Julia Kissina

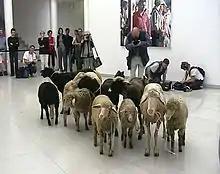

Kissina is also a visual artist who made conceptual photography in the 1990s. In 2000, she herded an actual flock of sheep into the Museum of Modern Art in Frankfurt as part of a performance. She also co-curated the Art & Crime Festival at the Hebbel Theater, Berlin, in 2003 and performed in a German prison. In 2006 she created The Dead Artist's Society, which held séances to conduct "Dialogues with Classics" such as Duchamp and Malevich.